United States Merchant Marine Academy

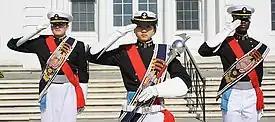
Field officers of the United States Merchant Marine Academy Regimental Band

Midshipmen at Kings Point have a wide variety of options upon graduation. Unlike the nation's other federal service academies, graduates of USMMA are required to fulfill their service obligation on their own by providing annual proof of employment in a wide variety of occupations as approved by MARAD for a specified period of time.